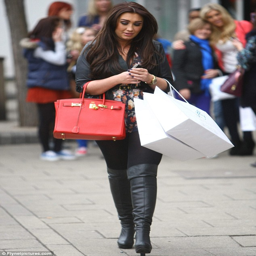
out and about : earlier in the day , person looked in good spirits as she headed out shopping